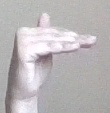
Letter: khaa